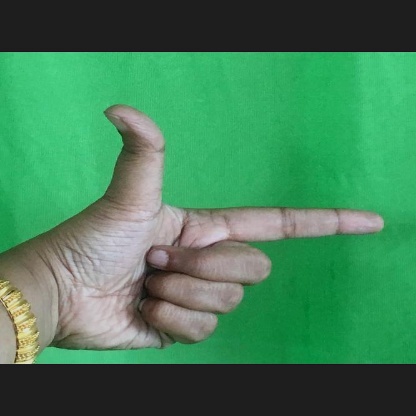
Mudra: Chandrakala